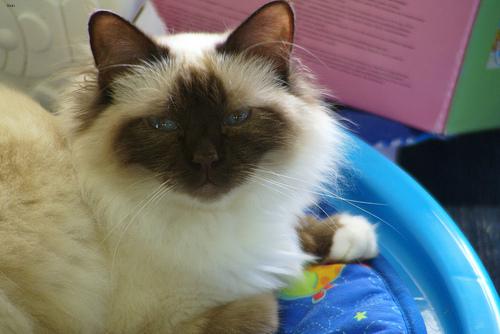
Breed: Birman